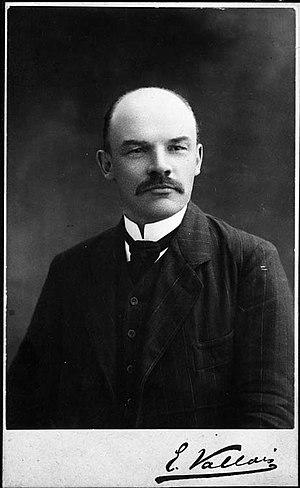
Gueorgui Apollonovitch Gapone, né le 5 février 1870 et mort le 28 mars 1906 à Ozerki dans la banlieue de Saint-Pétersbourg, est un prêtre orthodoxe russe.
La conférence de Genève de 1905 est une conférence conjointe des partis révolutionnaires de Russie qui se tient en avril 1905, à Genève en Suisse.